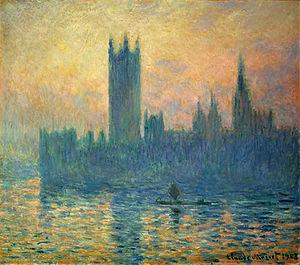
Le palais de Westminster, également désigné sous le nom de Chambres du Parlement, est le lieu où siège le Parlement du Royaume-Uni : la Chambre des communes et la Chambre des lords. Le palais borde la rive nord de la Tamise et se situe au centre de la ville, dans l'arrondissement londonien de la cité de Westminster.